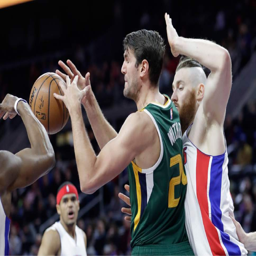
basketball center has the ball knocked out of his control as basketball player defends during the first half of a basketball game .